Slovenian Mountain Hiking Trail

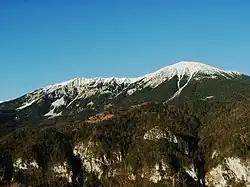
Stol

The control points of the trail in the Kamnik–Savinja Alps (northern Slovenia) are: